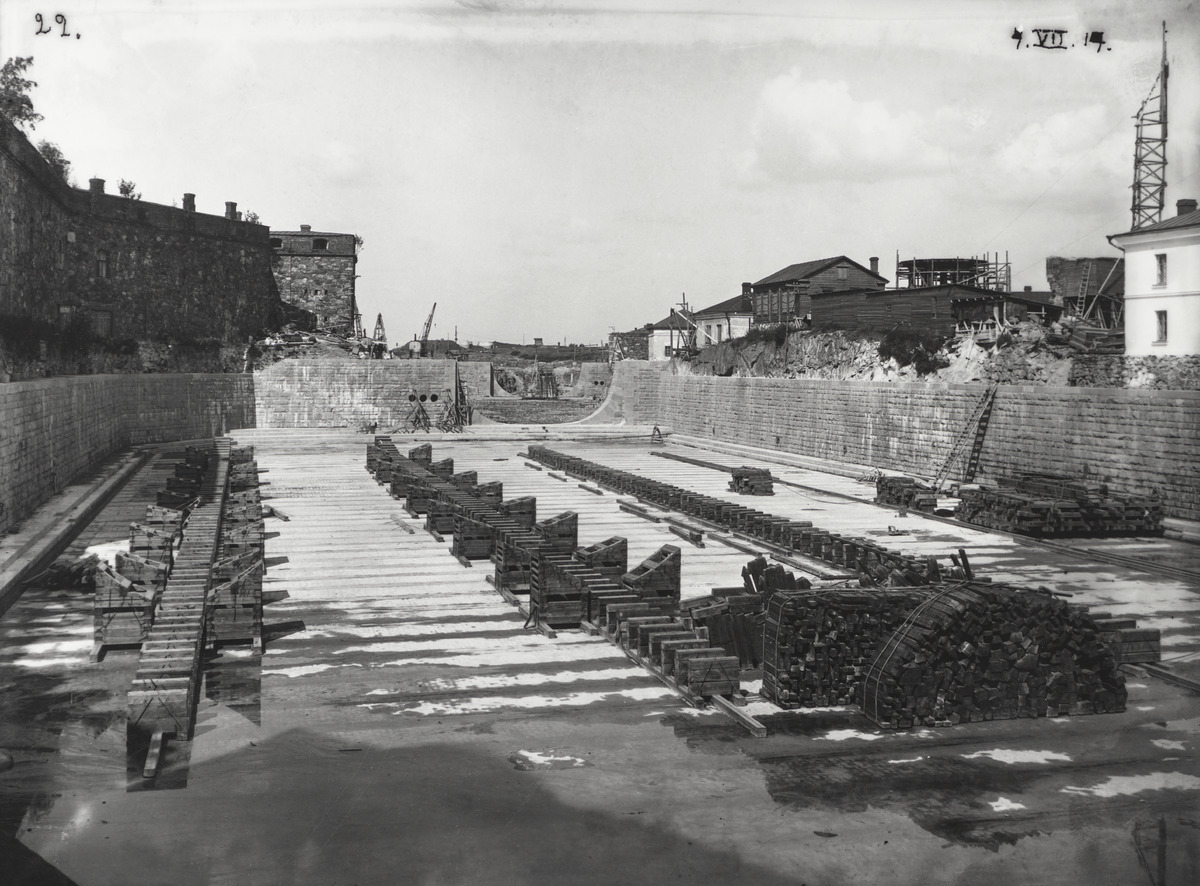
Viaporin (nykyinen Suomenlinna) laivatelakka, Susisaari
sisällön kuvaus: Viaporin (nykyinen Suomenlinna) laivatelakka, Susisaari. Telakka-altaan rakennustöitä. mustavalkoinen
Ajankohta: kuvausaika 04.07.1917
Paikka: Suomi, Uusimaa, Helsinki, Suomenlinna Helsinki, Susisaari
Aiheet: saaret, telakat, linnoitukset, altaat, rakentaminen, puurakennukset, telineet, muurit